Ebina Station

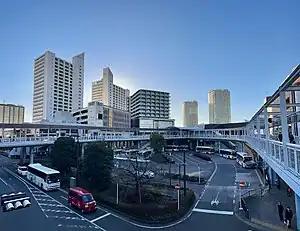
Odakyu entrance, 2023

is an interchange passenger railway station located in the city of Ebina, Kanagawa, Japan. It is jointly operated by the East Japan Railway Company (JR East), and the private railway operators Odakyu Electric Railway, and Sagami Railway (Sōtetsu).